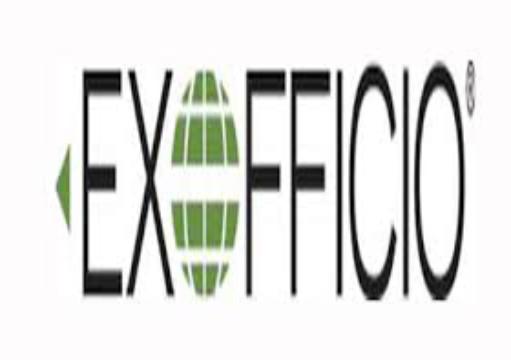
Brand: Exofficio
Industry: Clothes